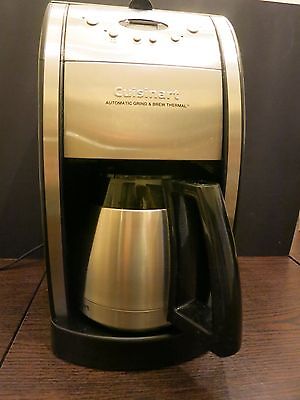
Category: coffee maker